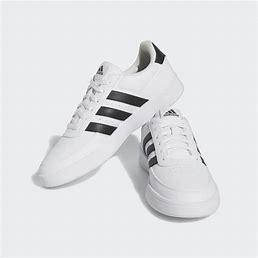
Brand: Adidas
Model: Breaknet